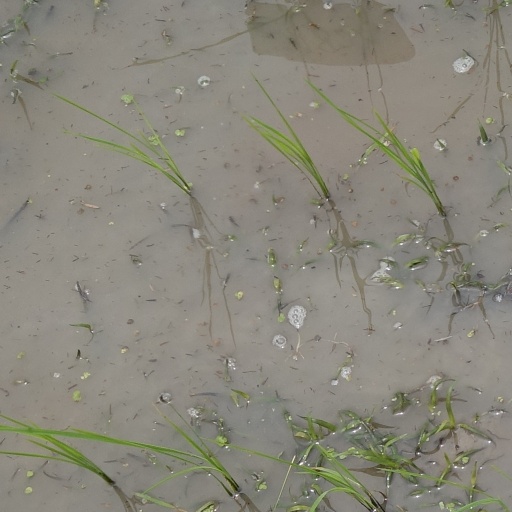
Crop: rice